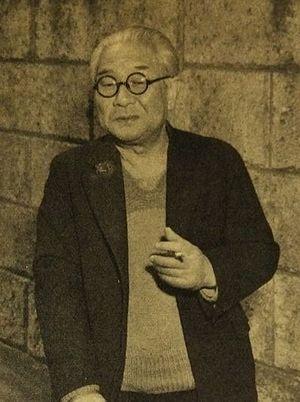
Suekichi Aono est un théoricien marxiste de littérature et critique littéraire japonais.